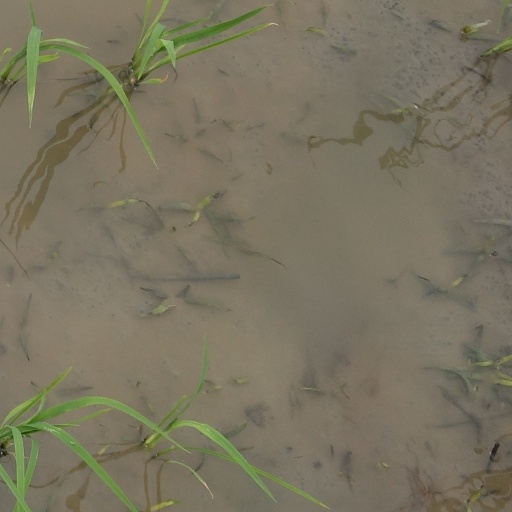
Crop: rice